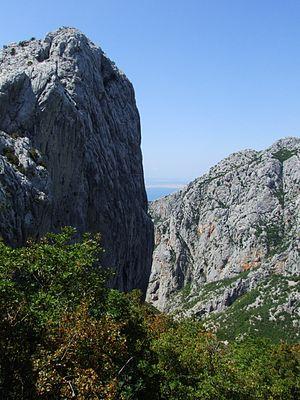
Le parc national de Paklenica est un parc national de Croatie d'une surface relativement petite de 95 km². Il est riche en phénomènes naturels dû à sa nature karstique. Ce site attire de nombreux alpinistes venus du monde entier.